Thirlestane Castle

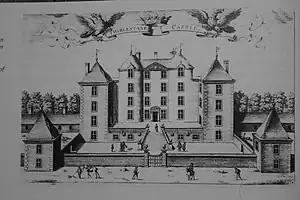
Thirlestane Castle c.1690 by Cpt John Slezer

Thirlestane Castle is a castle set in extensive parklands near Lauder in the Borders of Scotland. The site is aptly named Castle Hill, as it stands upon raised ground. However, the raised land is within Lauderdale, the valley of the Leader Water. The land has been in the ownership of the Maitland family since 1587, and Thirlestane served as the seat of the Earls of Lauderdale. The castle was substantially extended in the 1670s by the first and only Duke of Lauderdale. Further additions were made in the 19th century. The castle is now cared for by a charitable trust, and is open to the public.